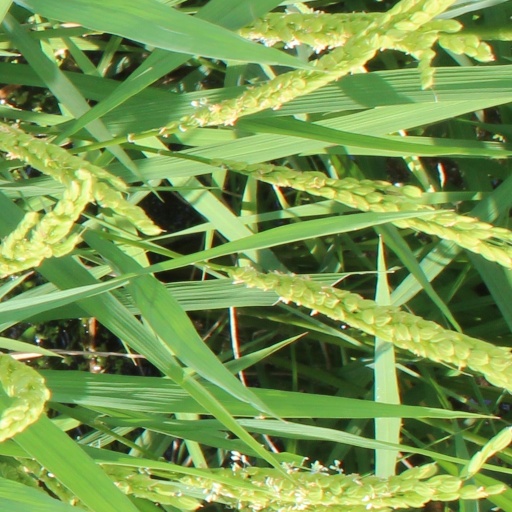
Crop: rice